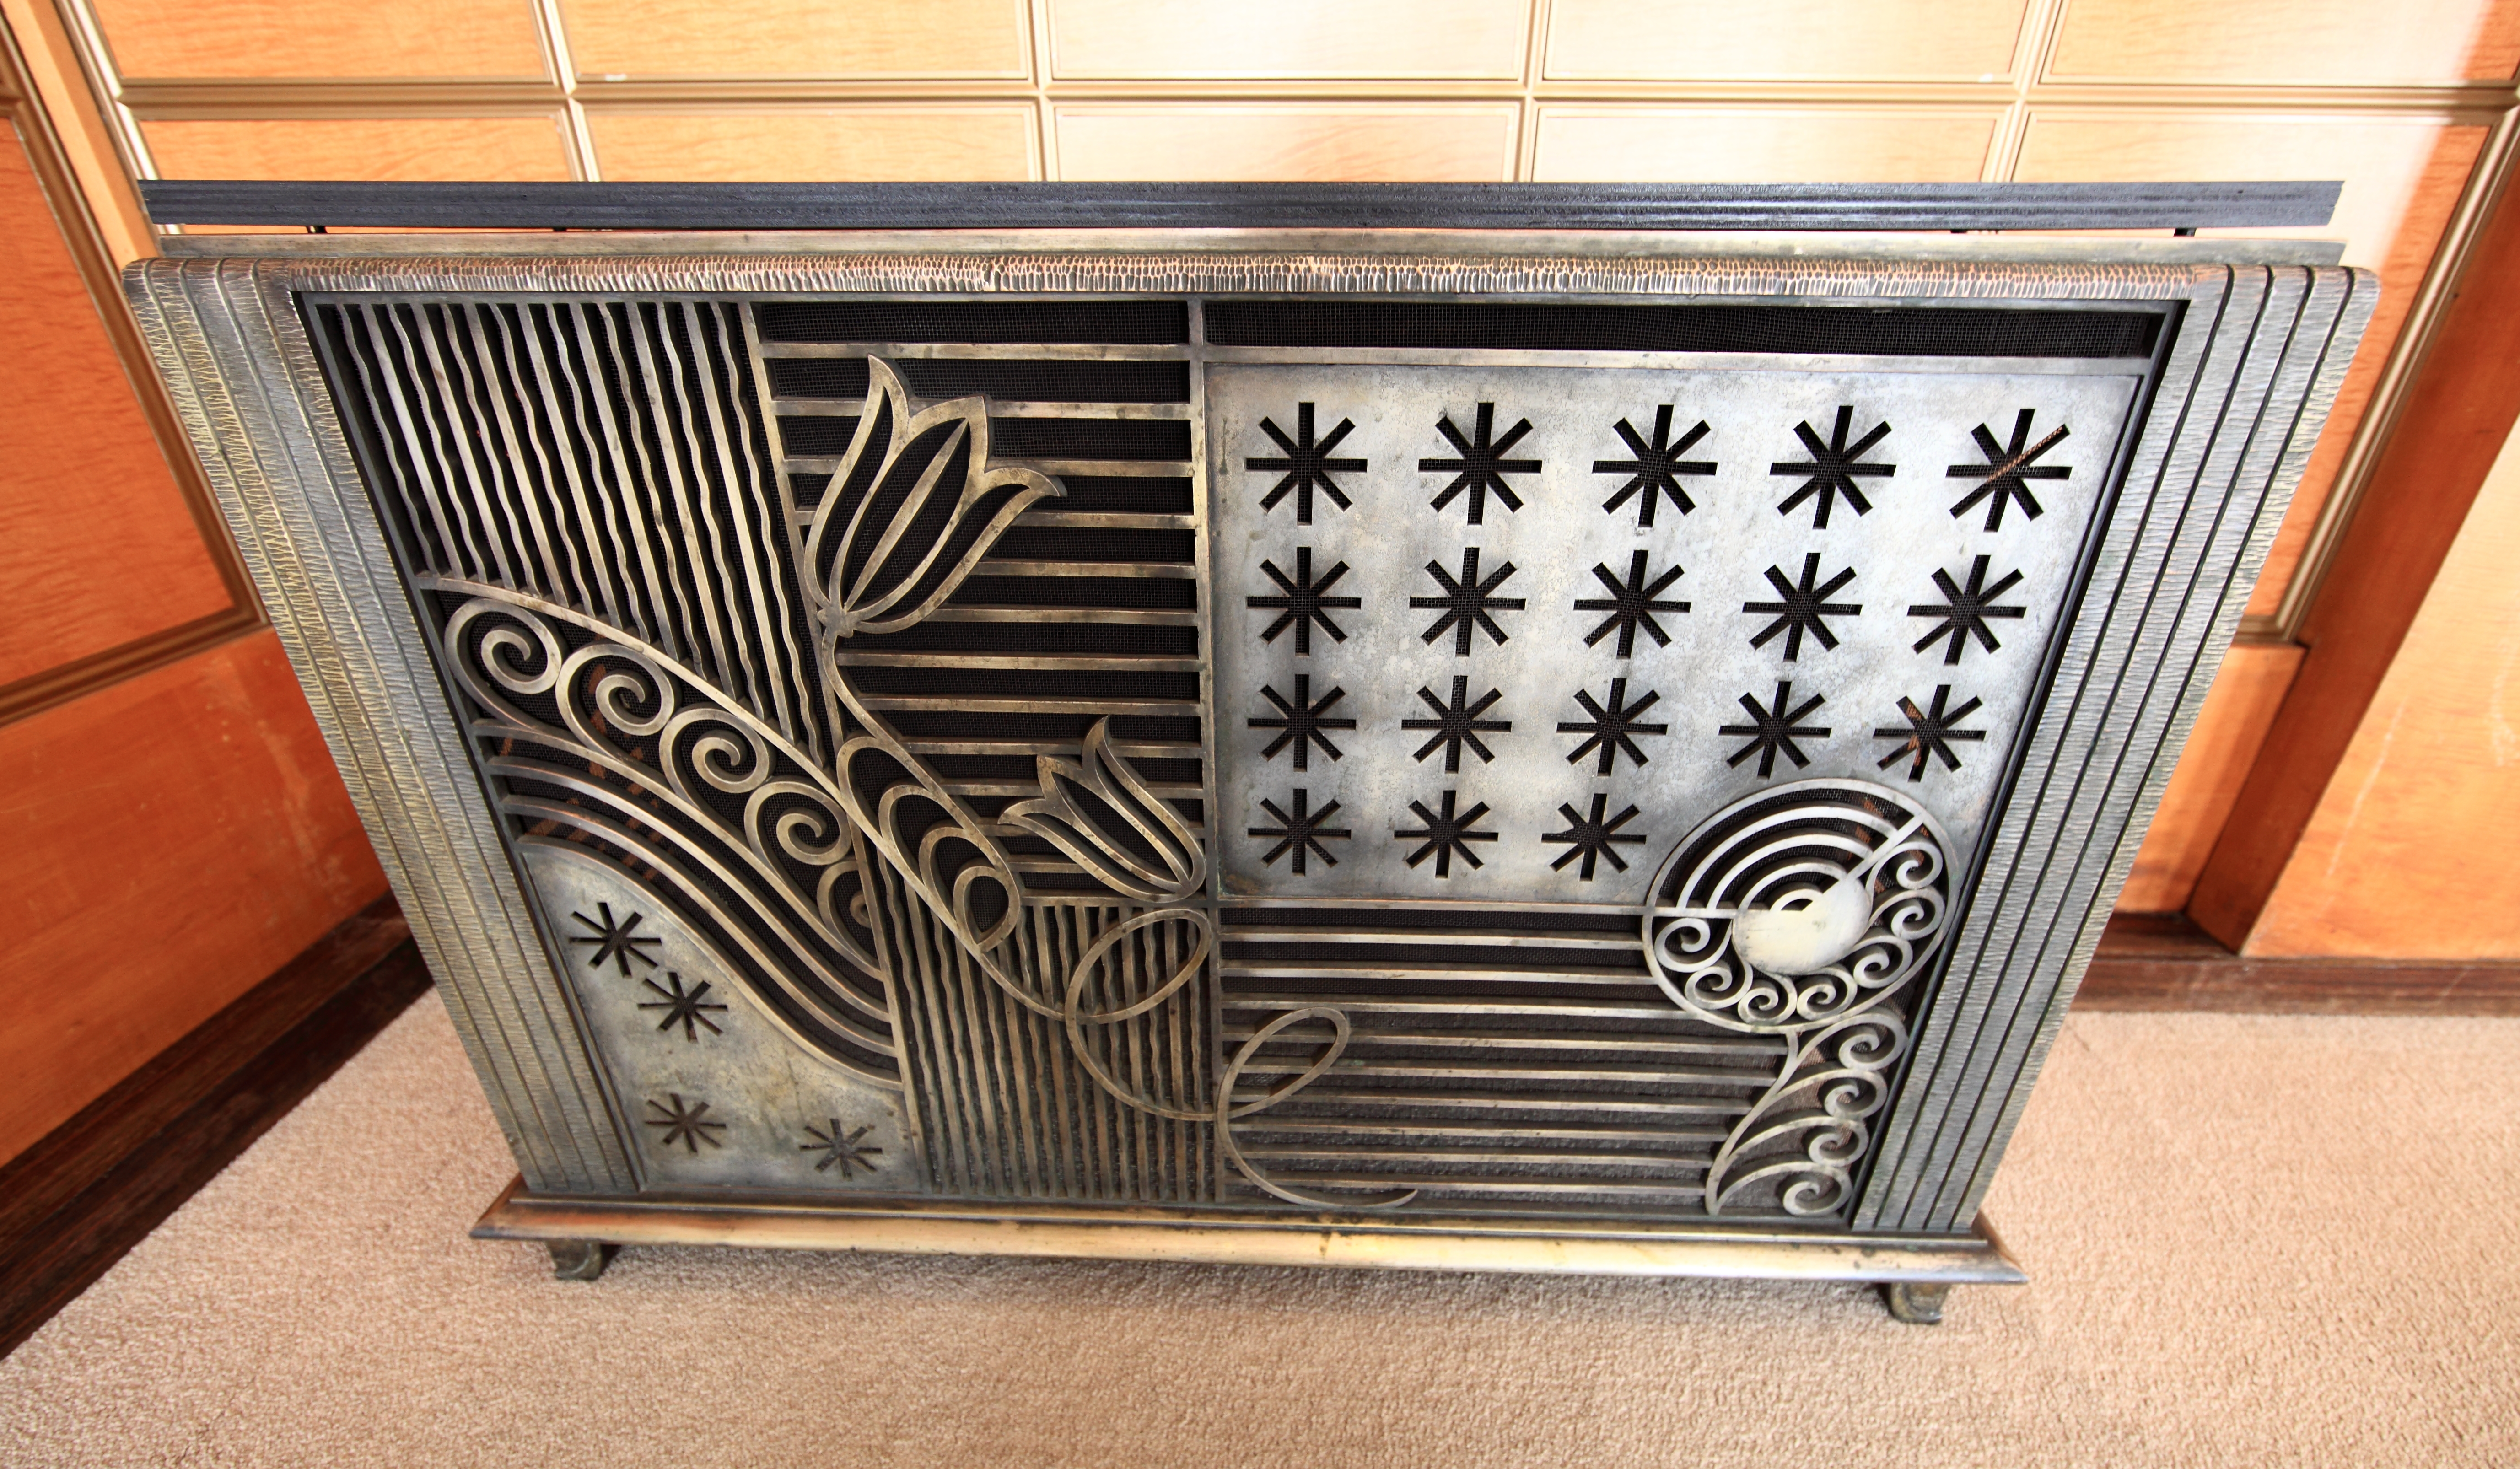
wood, house, floor, interior, home, high, museum, metropolitan, furniture, room, drawer, art, design, tokyo, 5d, style, hires, markii, artdeco, hi, res, resolution, canonef14mmf28liiusm, teien, sideboard, chest of drawers, flooring, cabinetry